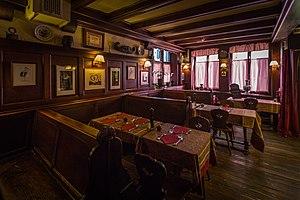
Winstub Chez Yvonne avril 2014
Strasbourg est une commune française située dans le département du Bas-Rhin. Préfecture du département, elle est également, depuis le 1ᵉʳ janvier 2016, le chef-lieu de la région Grand Est. Capitale de la région historique d'Alsace, la ville est bordée par le Rhin et frontalière avec l'Allemagne.
Chez Yvonne est un célèbre restaurant de la ville de Strasbourg, en France, haut lieu de la gastronomie locale où, selon Gilles Pudlowski, « la rencontre des écrivains et des artistes parisiens en goguette dans la ville tient du rituel ». Quoique fondé dès 1873, l'établissement doit son nom à Yvonne Haller qui l'a géré de 1956 à 2001. Il est alors acquis par Jean-Louis de Valmigère qui le transmet à ses enfants dix ans plus tard.